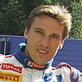
Age: 28